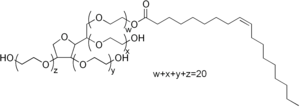
Les polysorbates sont des esters d'acides gras et de polyoxyéthylène sorbitane. Constitués ainsi d'une chaîne aliphatique hydrophobe et d'une « tête » éthoxylée hydrophile, ce sont des molécules amphiphiles utilisées comme tensioactifs, dont la HLB dépend des acides gras en jeu et du nombre de fonctions éthoxy.